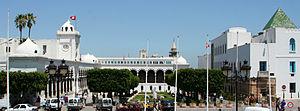
La place du Gouvernement est une place de Tunis, capitale de la Tunisie.
Tunis est la ville la plus peuplée et la capitale de la Tunisie. Elle est aussi le chef-lieu du gouvernorat du même nom depuis sa création en 1956. Située au nord du pays, au fond du golfe de Tunis dont elle est séparée par le lac de Tunis, la cité s'étend sur la plaine côtière et les collines avoisinantes. Son cœur historique est la médina, inscrite au patrimoine mondial de l'Unesco.
La kasbah de Tunis, parfois orthographiée casbah ou qasba selon différentes translittérations de l'arabe, est un quartier de Tunis, capitale de la Tunisie. À l’origine citadelle fortifiée au sein de la vieille ville, d’où son appellation de « citadelle », elle est le symbole et le siège du pouvoir tout au long de son existence jusqu’à nos jours.